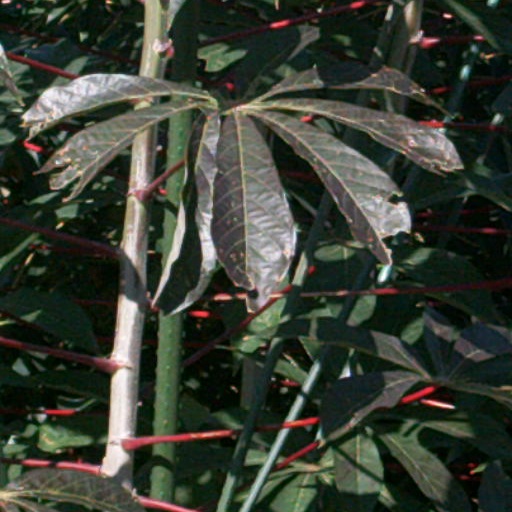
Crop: cassava